Sue Bruce-Smith

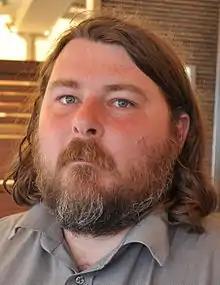
Ben Wheatley, with whom Bruce-Smith worked on four films. She described him as "undoubtedly one of our boldest, brightest and most audience savvy filmmakers".

In 2013, Bruce-Smith distributed Ben Wheatley's film "A Field in England". It was reported as the first time that a film utilised complete simultaneous release, being released in cinemas, on home media, video on demand, and free to TV at the same time. Though the first film with all these releases happening on the same day, similar strategies with platform releases only days or weeks apart had been done before. Discussed in media scholar Virginia Crisp's book, Bruce-Smith suggested that changes in audience were driving the innovations in distribution. She said that Film4 had "wanted to do something like this for quite some time, to give the audience what they say they want: to be able to watch a new film when and where they want to"; she still described the practice as experimental and disruptive, supporting theatrical releases. Wheatley also gave his voice to the importance of the cinema, and to the importance of having financial backing from a channel if choosing to go down the simultaneous release route.